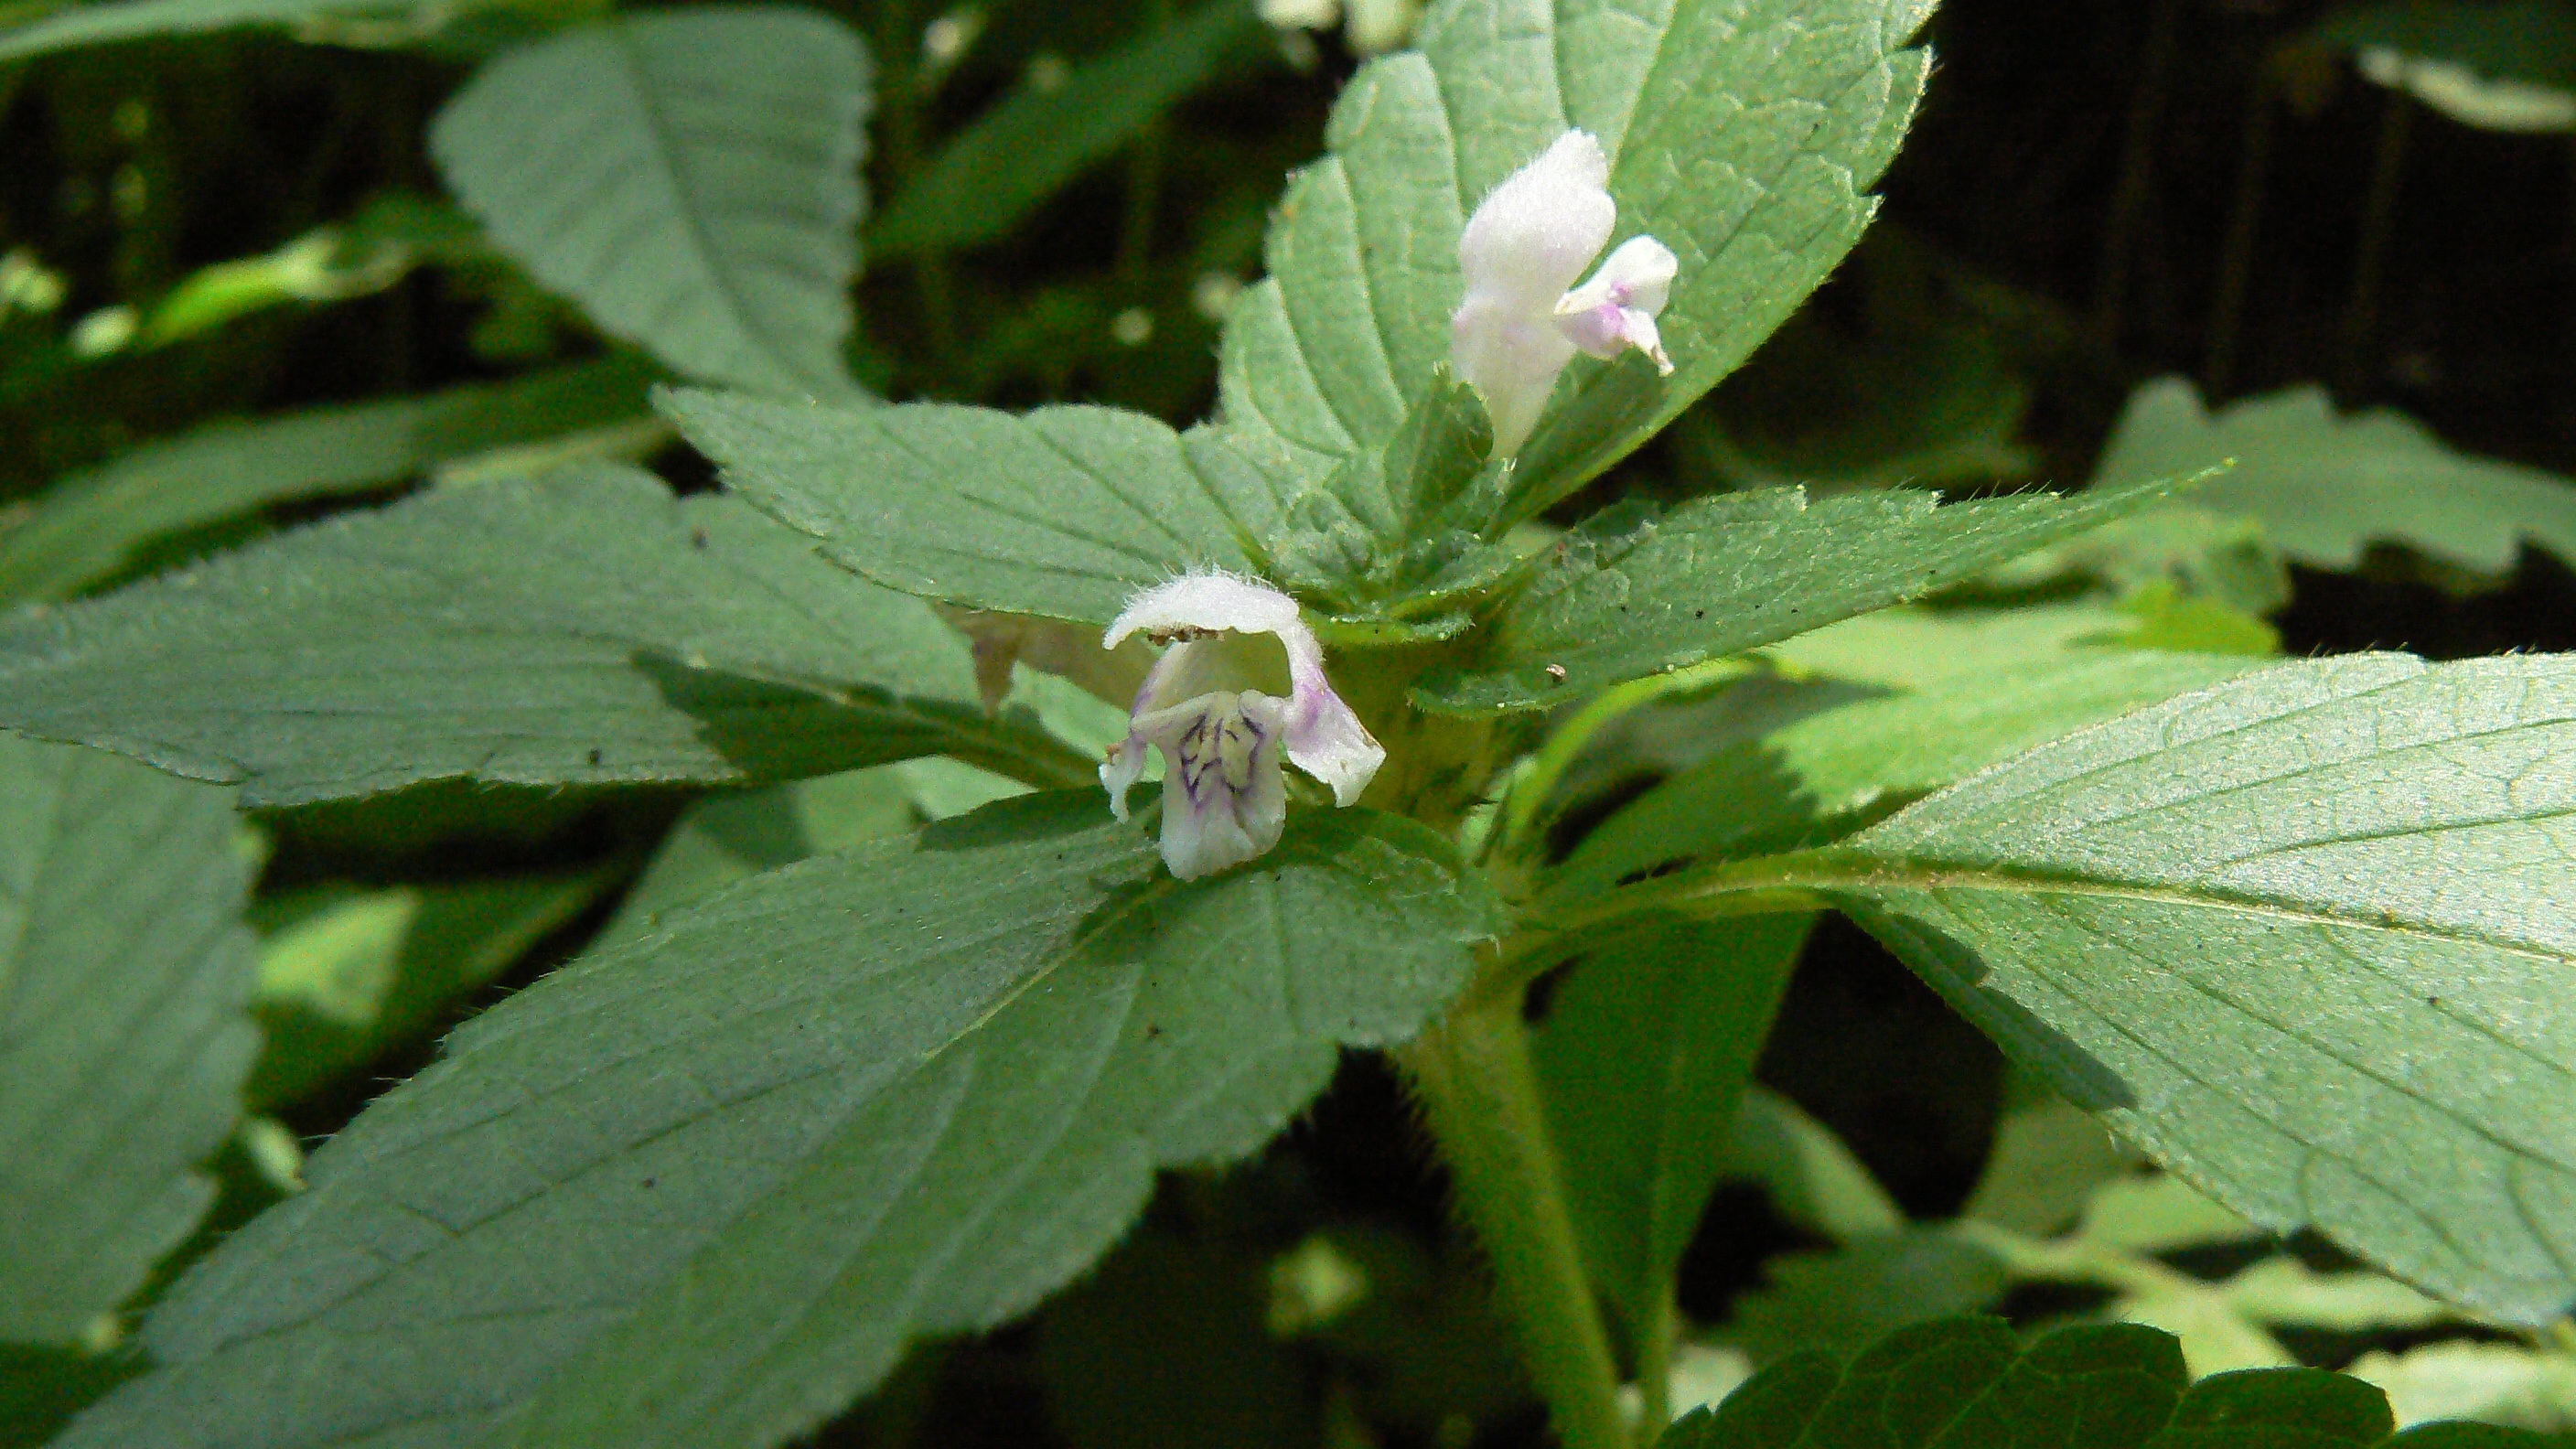
plant, leaf, flower, foliage, herb, produce, wildflower, flowering plant, urtica, annual plant, land plant, gal opside